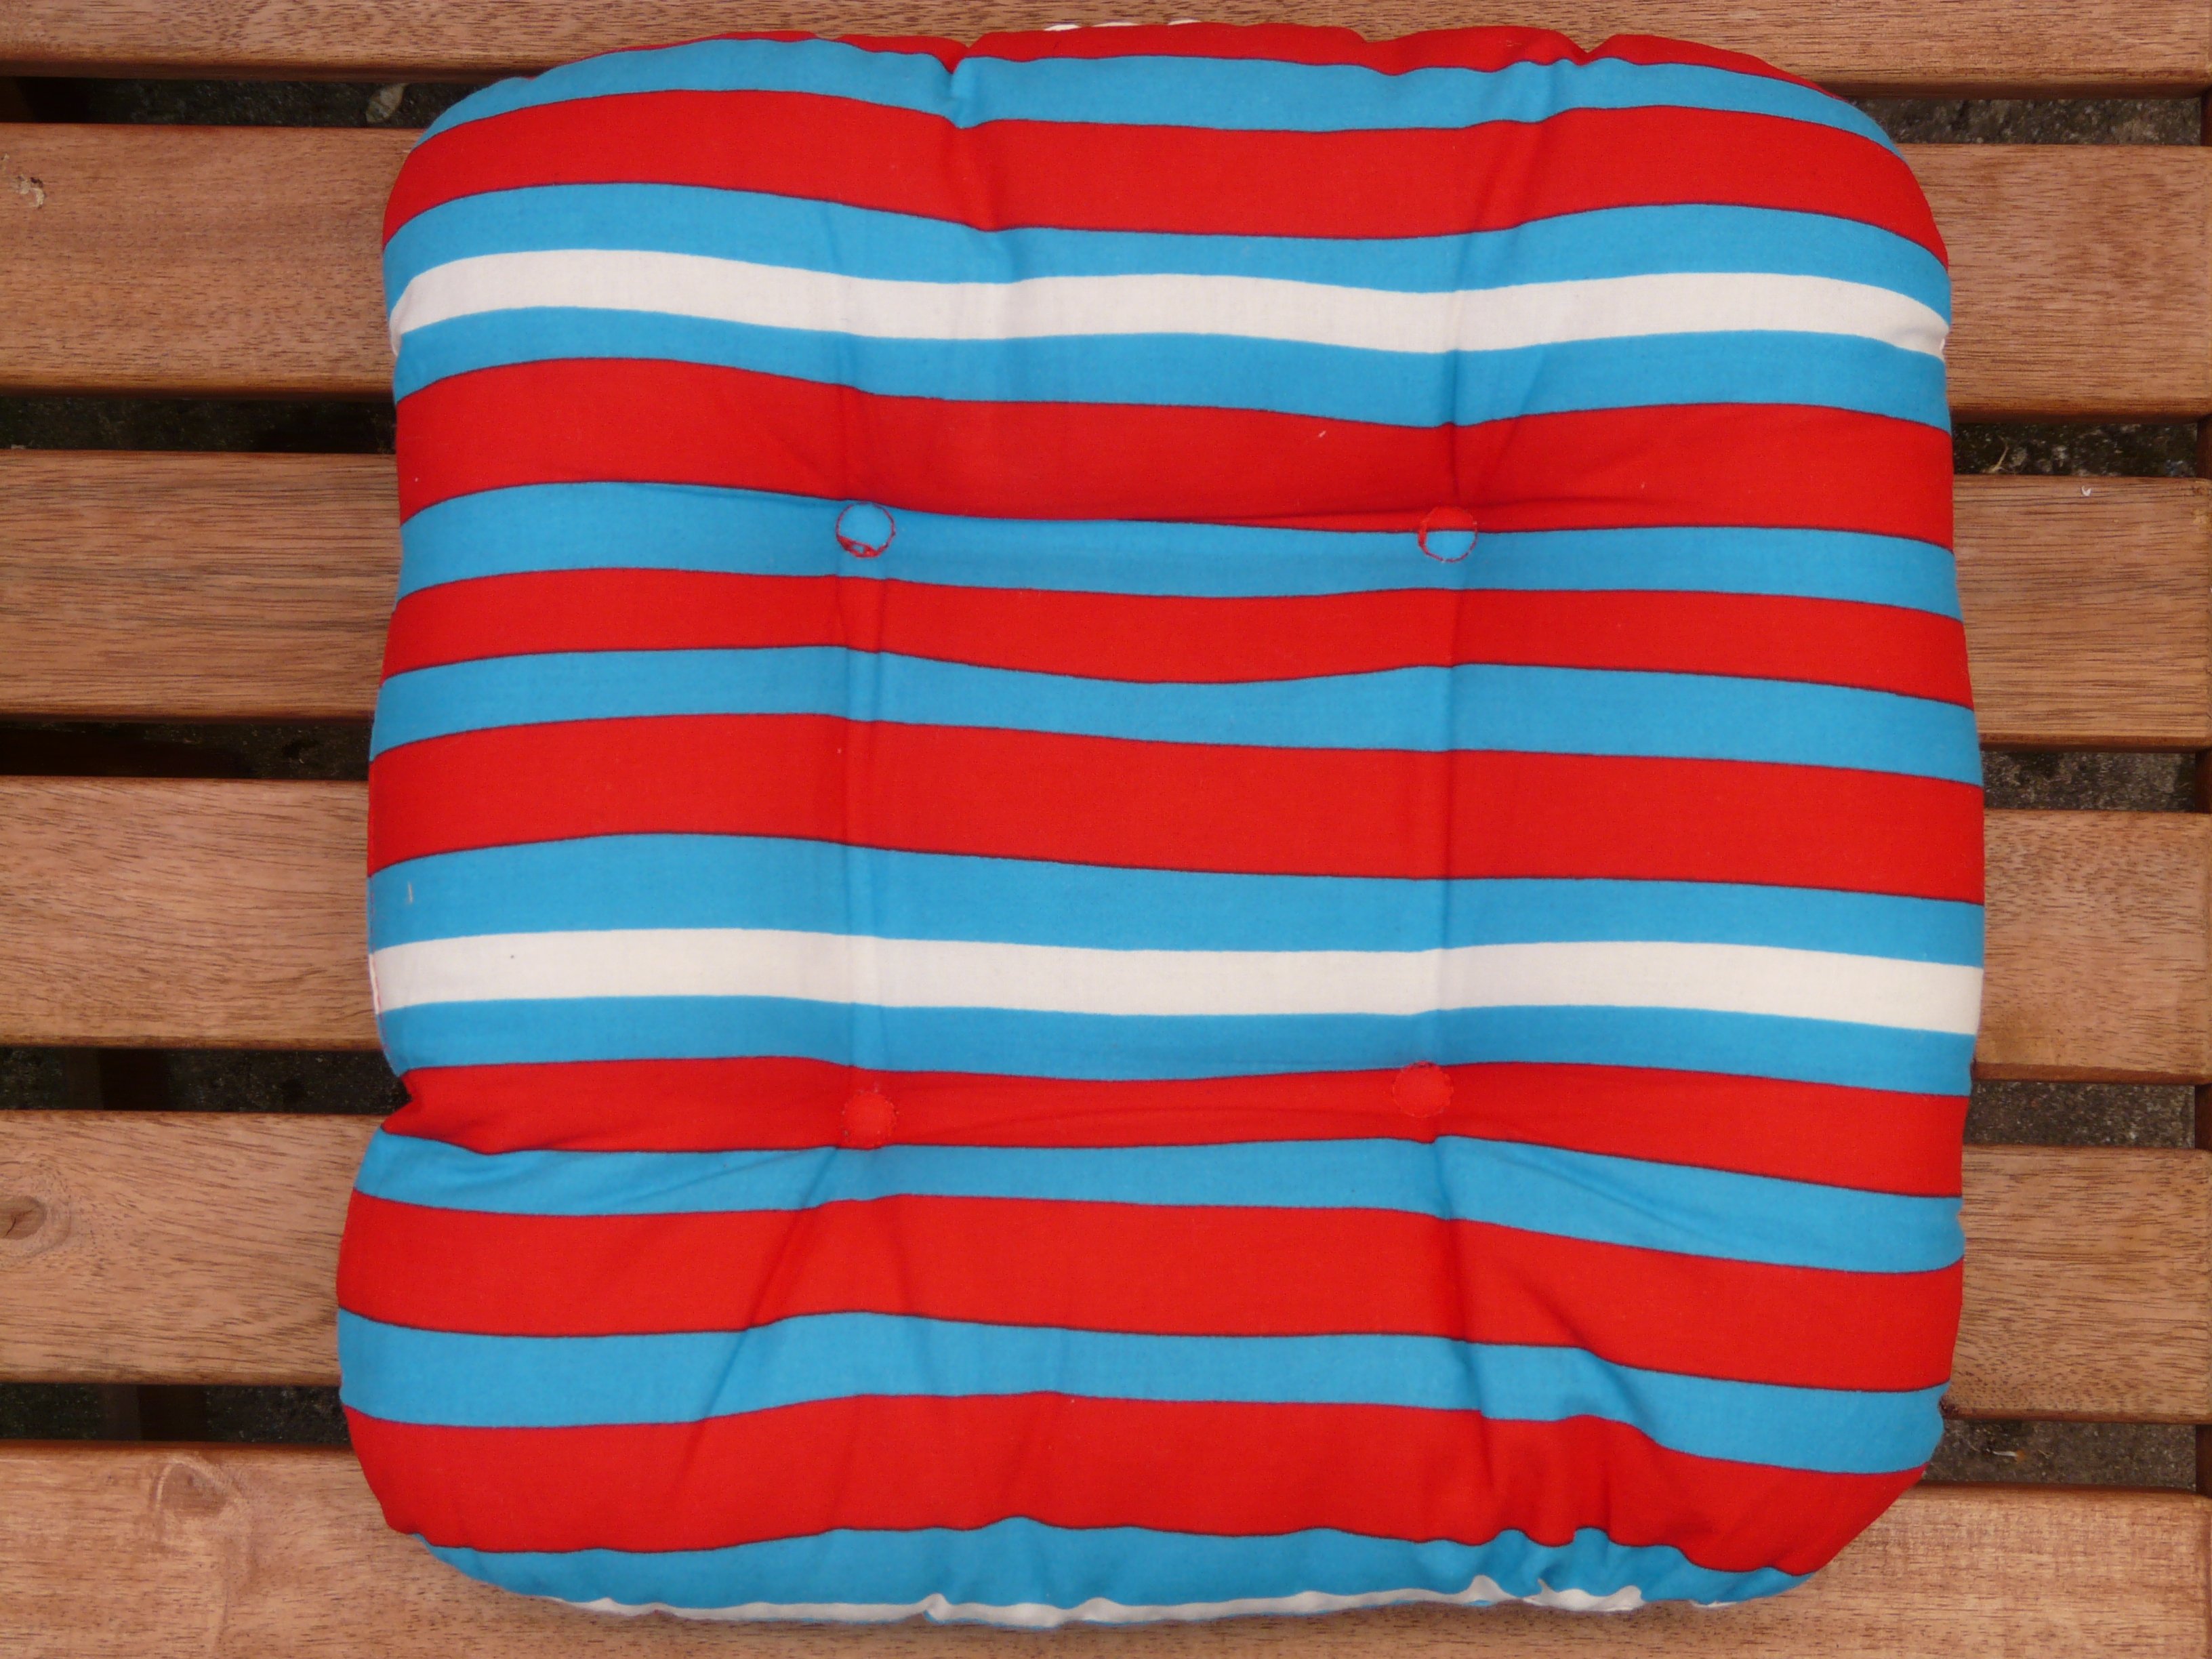
white, red, flag, blue, clothing, furniture, pillow, striped, sit, textile, cap, stripes, easily, garden bench, flag of the united states, seat cushions